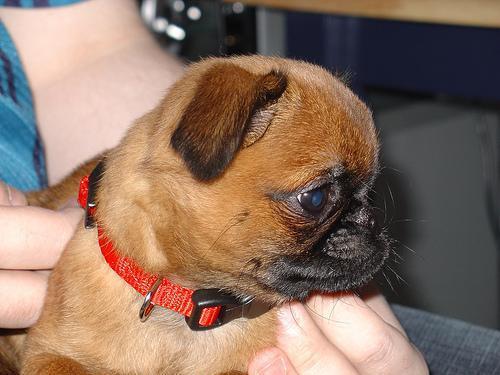
Brabancon_griffon